USS Harry E. Yarnell

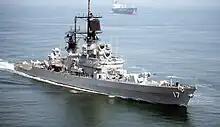
USS "Harry E. Yarnell" in 1990.

"Yarnell" returned to the Mediterranean in August 1973. En route she visited Lisbon, Portugal, then took part in Exercise Quickshave off the coasts of France, England and Portugal, followed by turnover in Rota with the . "Yarnell" then deployed to La Palma, followed by Western Med operations as a picket with a short return afterward, to Palma. Group Operations off Crete along with an ORE, were followed by a trip to Athens. Further visits to Barcelona and Malaga occurred before turnover in Rota to on 14 January, "Yarnell" returning to Newport on 24 January 1974. After a short period of local operations, the "Yarnell" entered Philadelphia Naval Shipyard for a one-year overhaul.